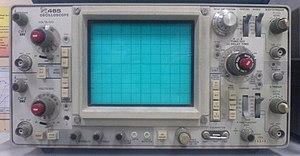
Un oscilloscope, ou oscillographe, est un instrument de mesure destiné à visualiser un signal électrique, le plus souvent variable au cours du temps. Il est utilisé par de nombreux scientifiques afin de visualiser soit des tensions électriques, soit diverses autres grandeurs physiques préalablement transformées en tension au moyen d'un convertisseur adapté ou de capteurs. La courbe de rendu d'un oscilloscope est appelée oscillogramme.